Melbourne

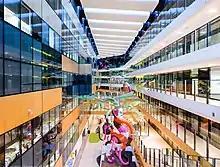
Royal Children's Hospital

Three daily newspapers serve Melbourne: the "Herald Sun" (tabloid), "The Age" (compact) and "The Australian" (national broadsheet). There are six primary free-to-air digital television stations operating in Greater Melbourne and Geelong: ABC Victoria, (ABV), SBS Victoria (SBS), Seven Melbourne (HSV), Nine Melbourne (GTV), Ten Melbourne (ATV), C31 Melbourne (MGV) – community television. Each station (excluding C31) broadcasts a primary channel and several multichannels. Some digital media companies such as Broadsheet are based in and primarily serve Melbourne.